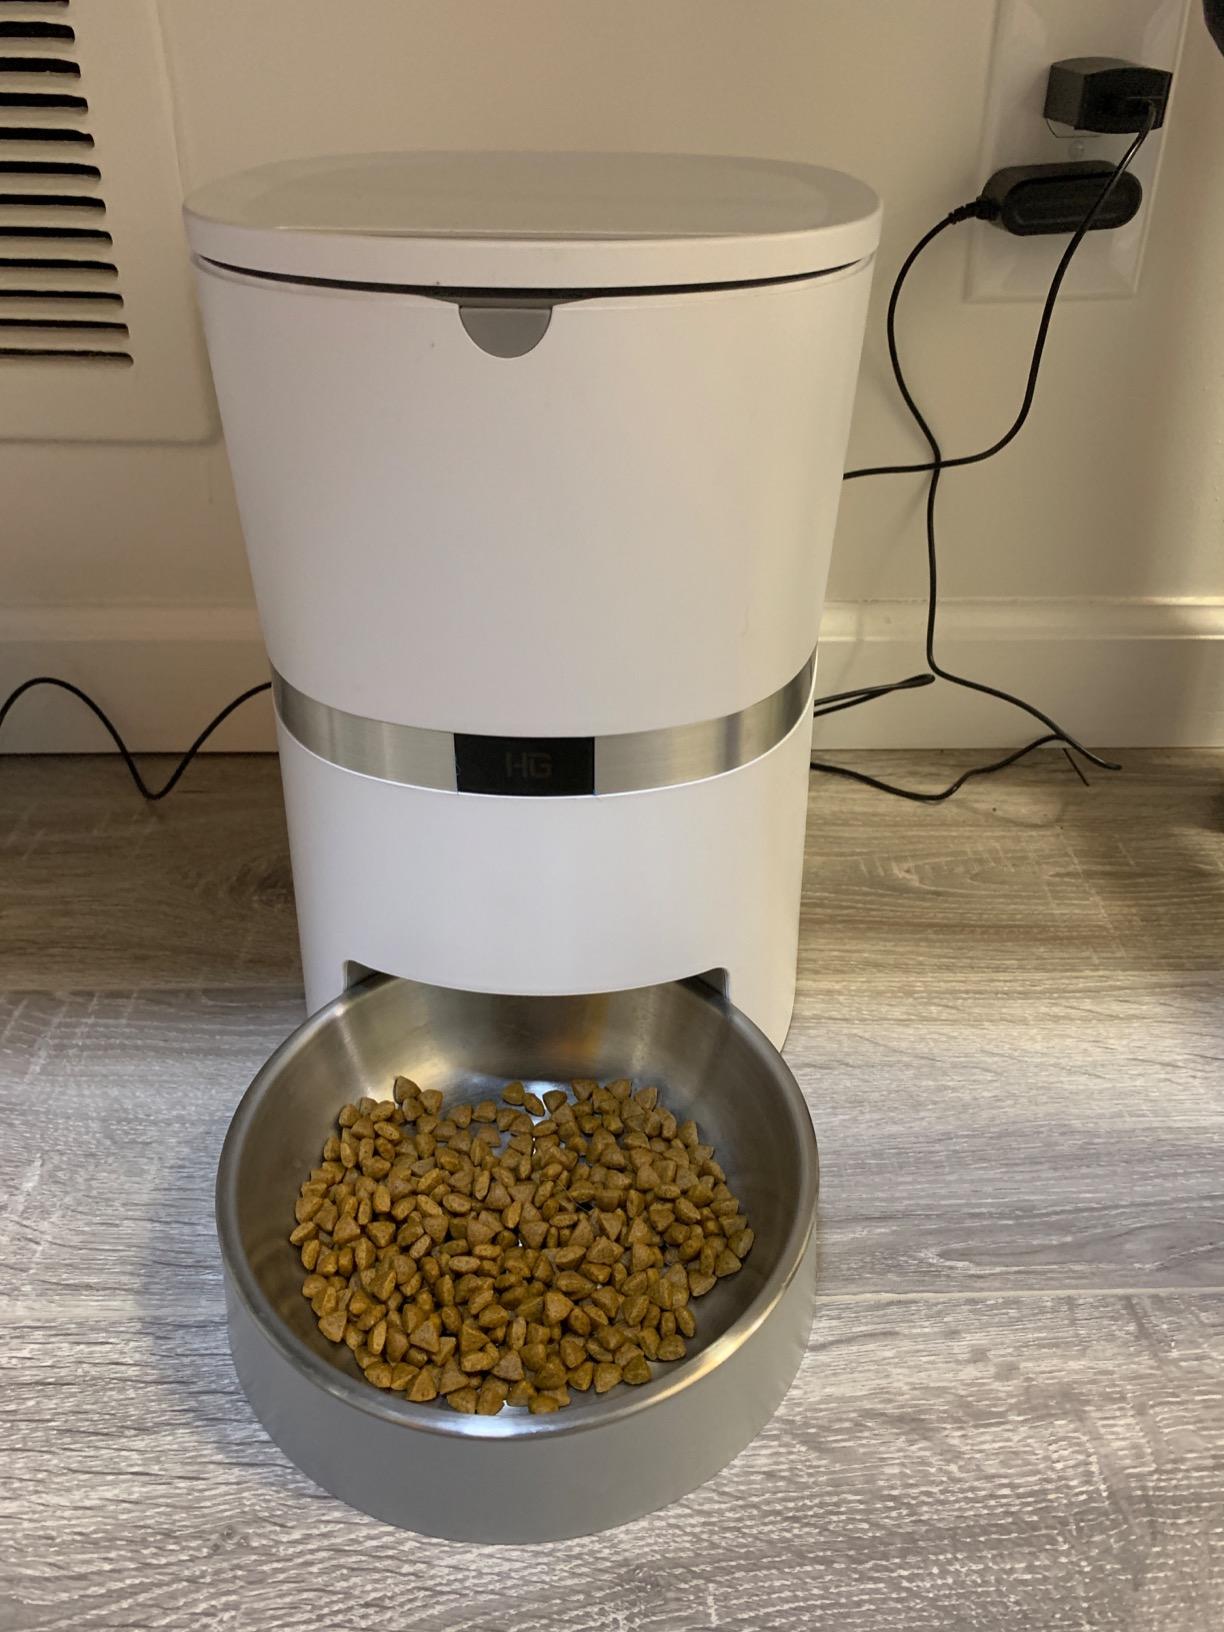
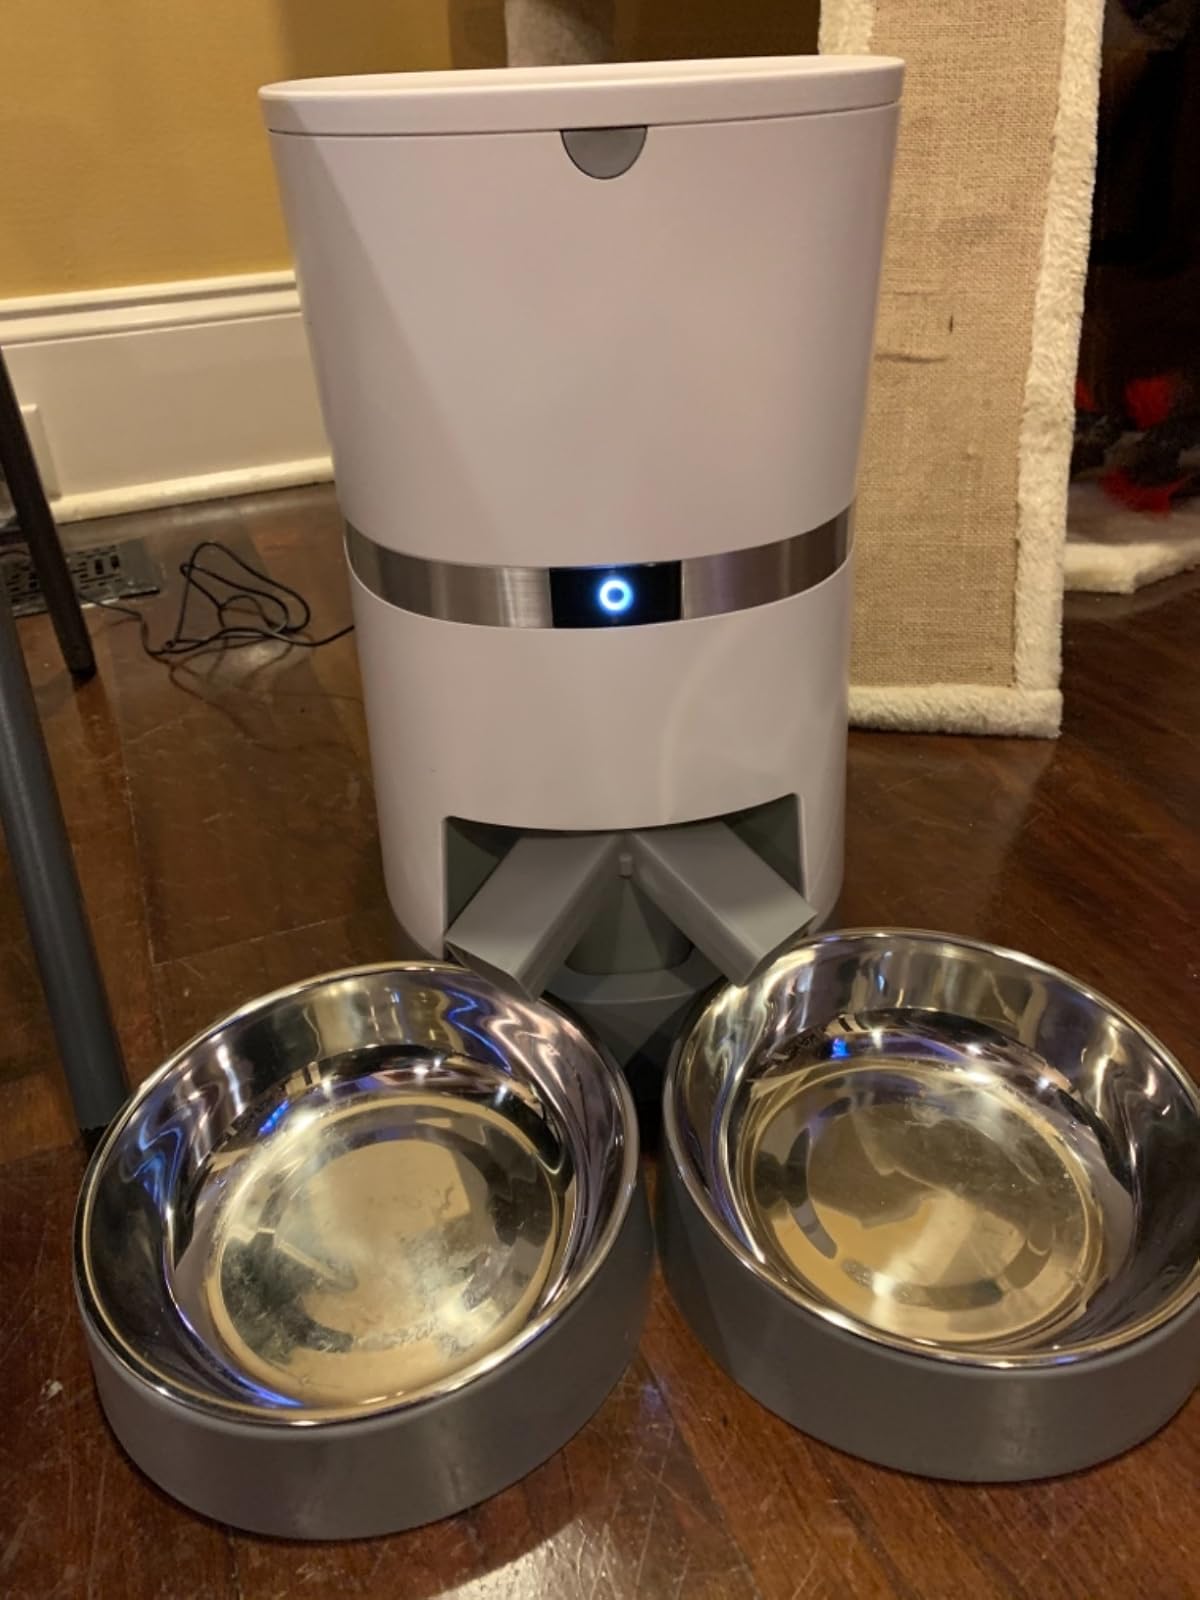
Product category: items_feeder
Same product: no